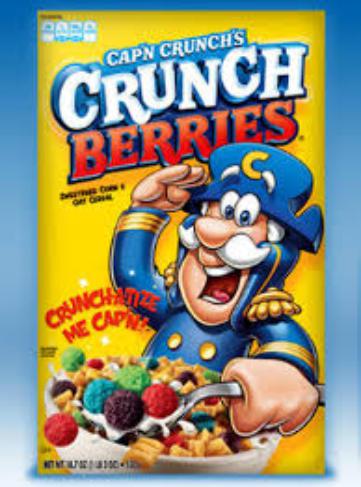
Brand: Cap'n Crunch Crunch Berries
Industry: Food